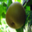
Label: pear